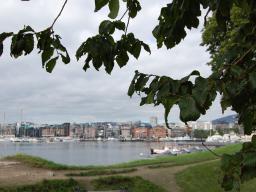
Label: Background_without_leaves